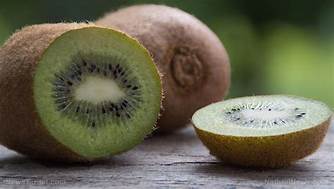
Label: Kiwi